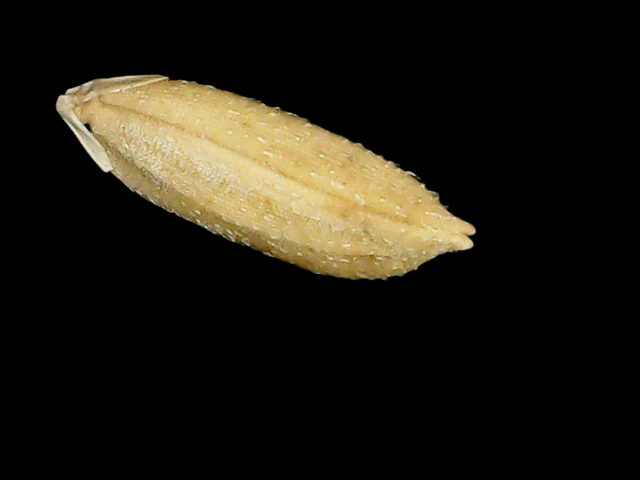
Rice variety: Bd51